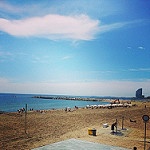
Scene: Outdoor